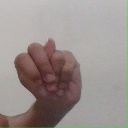
अक्षर: न